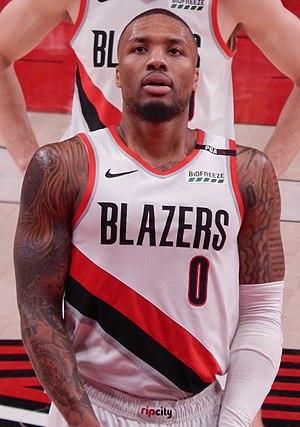
Damian Lillard né le 15 juillet 1990 à Oakland en Californie, est un joueur de basket-ball, évoluant au poste de meneur, et un rappeur américain.
Les Trail Blazers de Portland, sont une franchise de basket-ball de la National Basketball Association basée à Portland, dans l'état de l'Oregon.